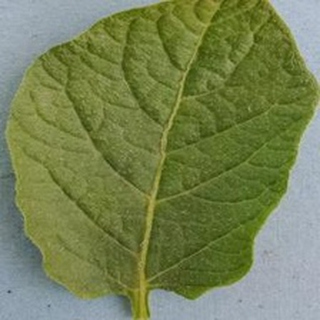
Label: healthy_potato